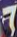
Number: 7